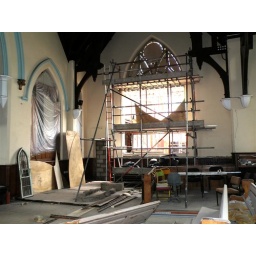
Another view of the large window in Church. Notice the lower glass has been removed.